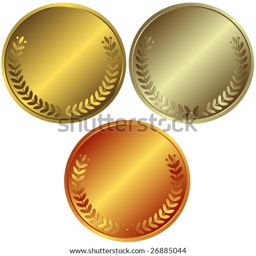
gold , silver and bronze medals .